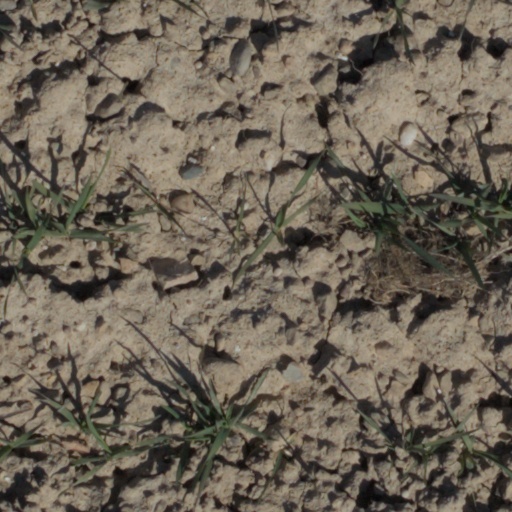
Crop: wheat